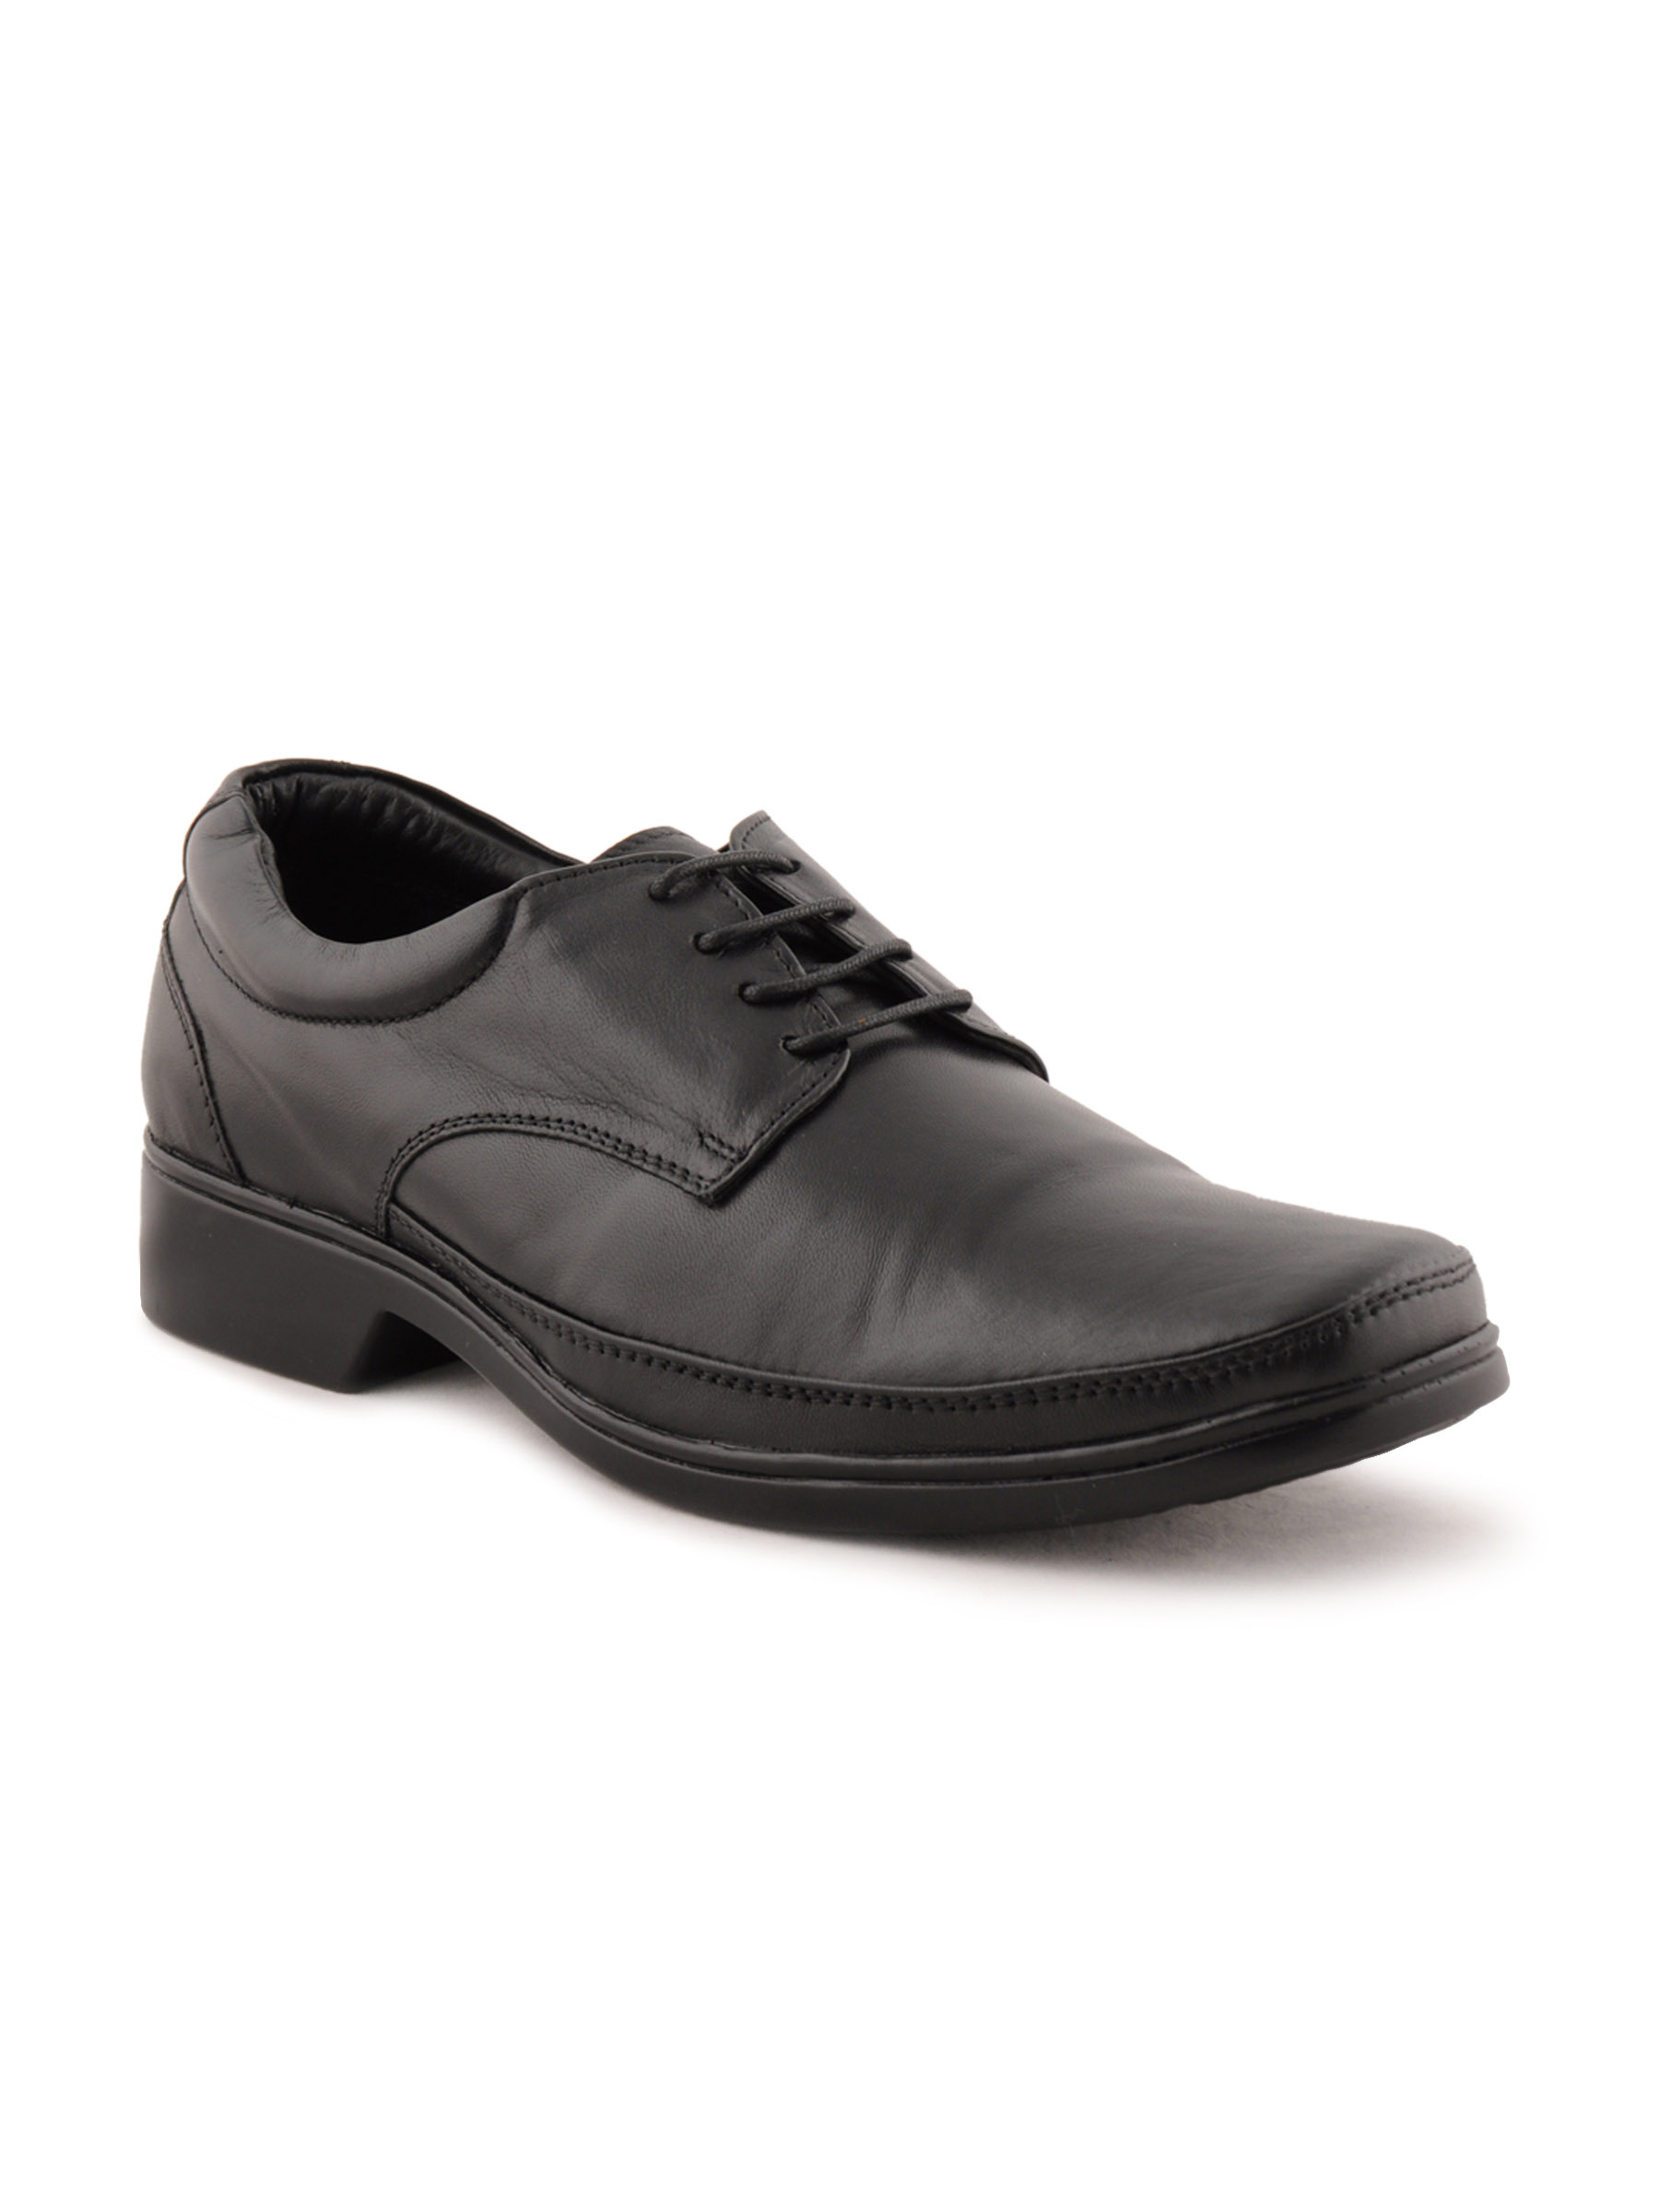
Franco Leone Men Formal Black Formal Shoes
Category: Footwear / Shoes / Formal Shoes
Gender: Men
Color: Black
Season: Summer 2011
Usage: Formal